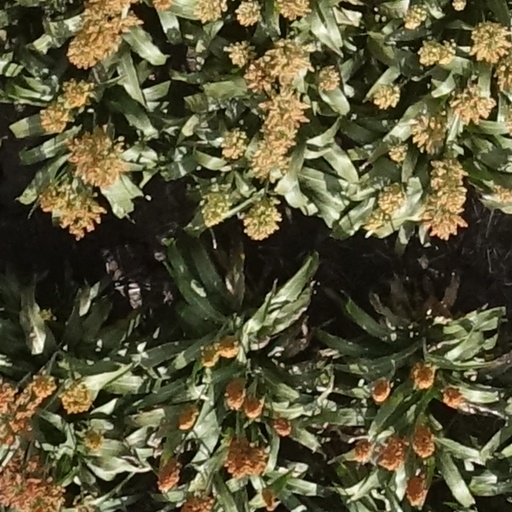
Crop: sorghum